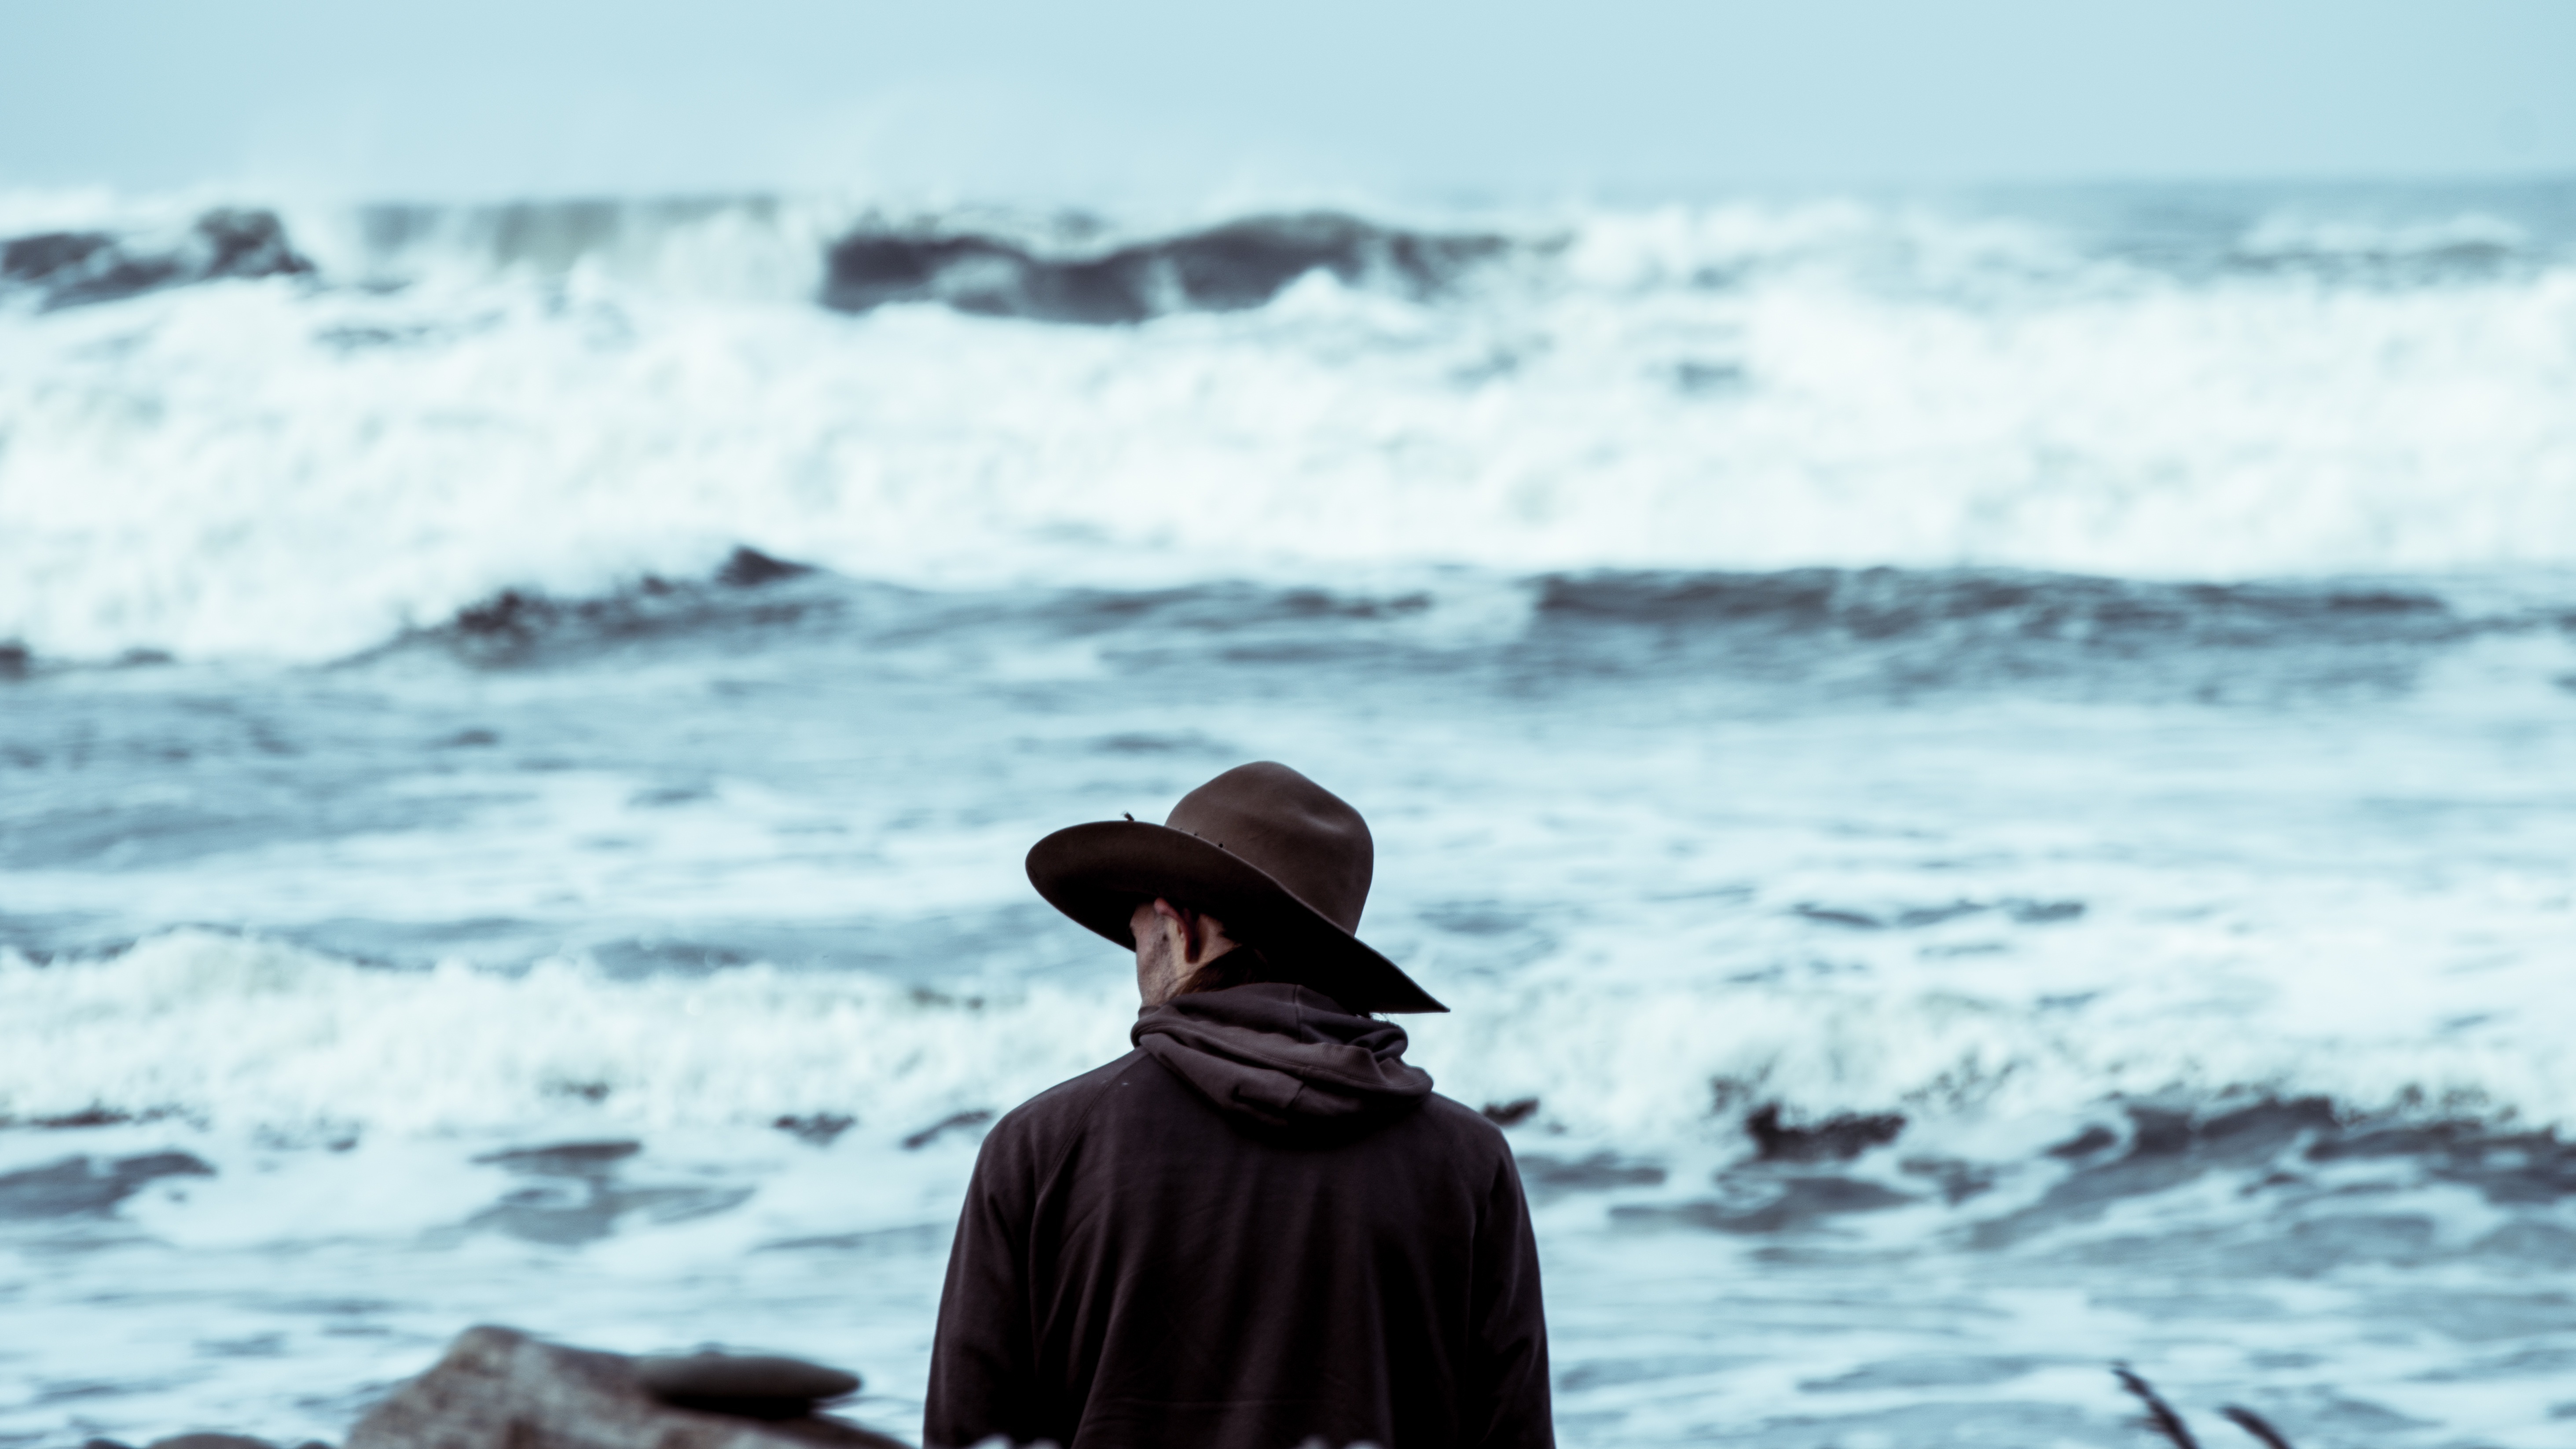
beach, sea, coast, water, ocean, shore, wave, coastal, coastline, seaside, western, pioneer, wind wave